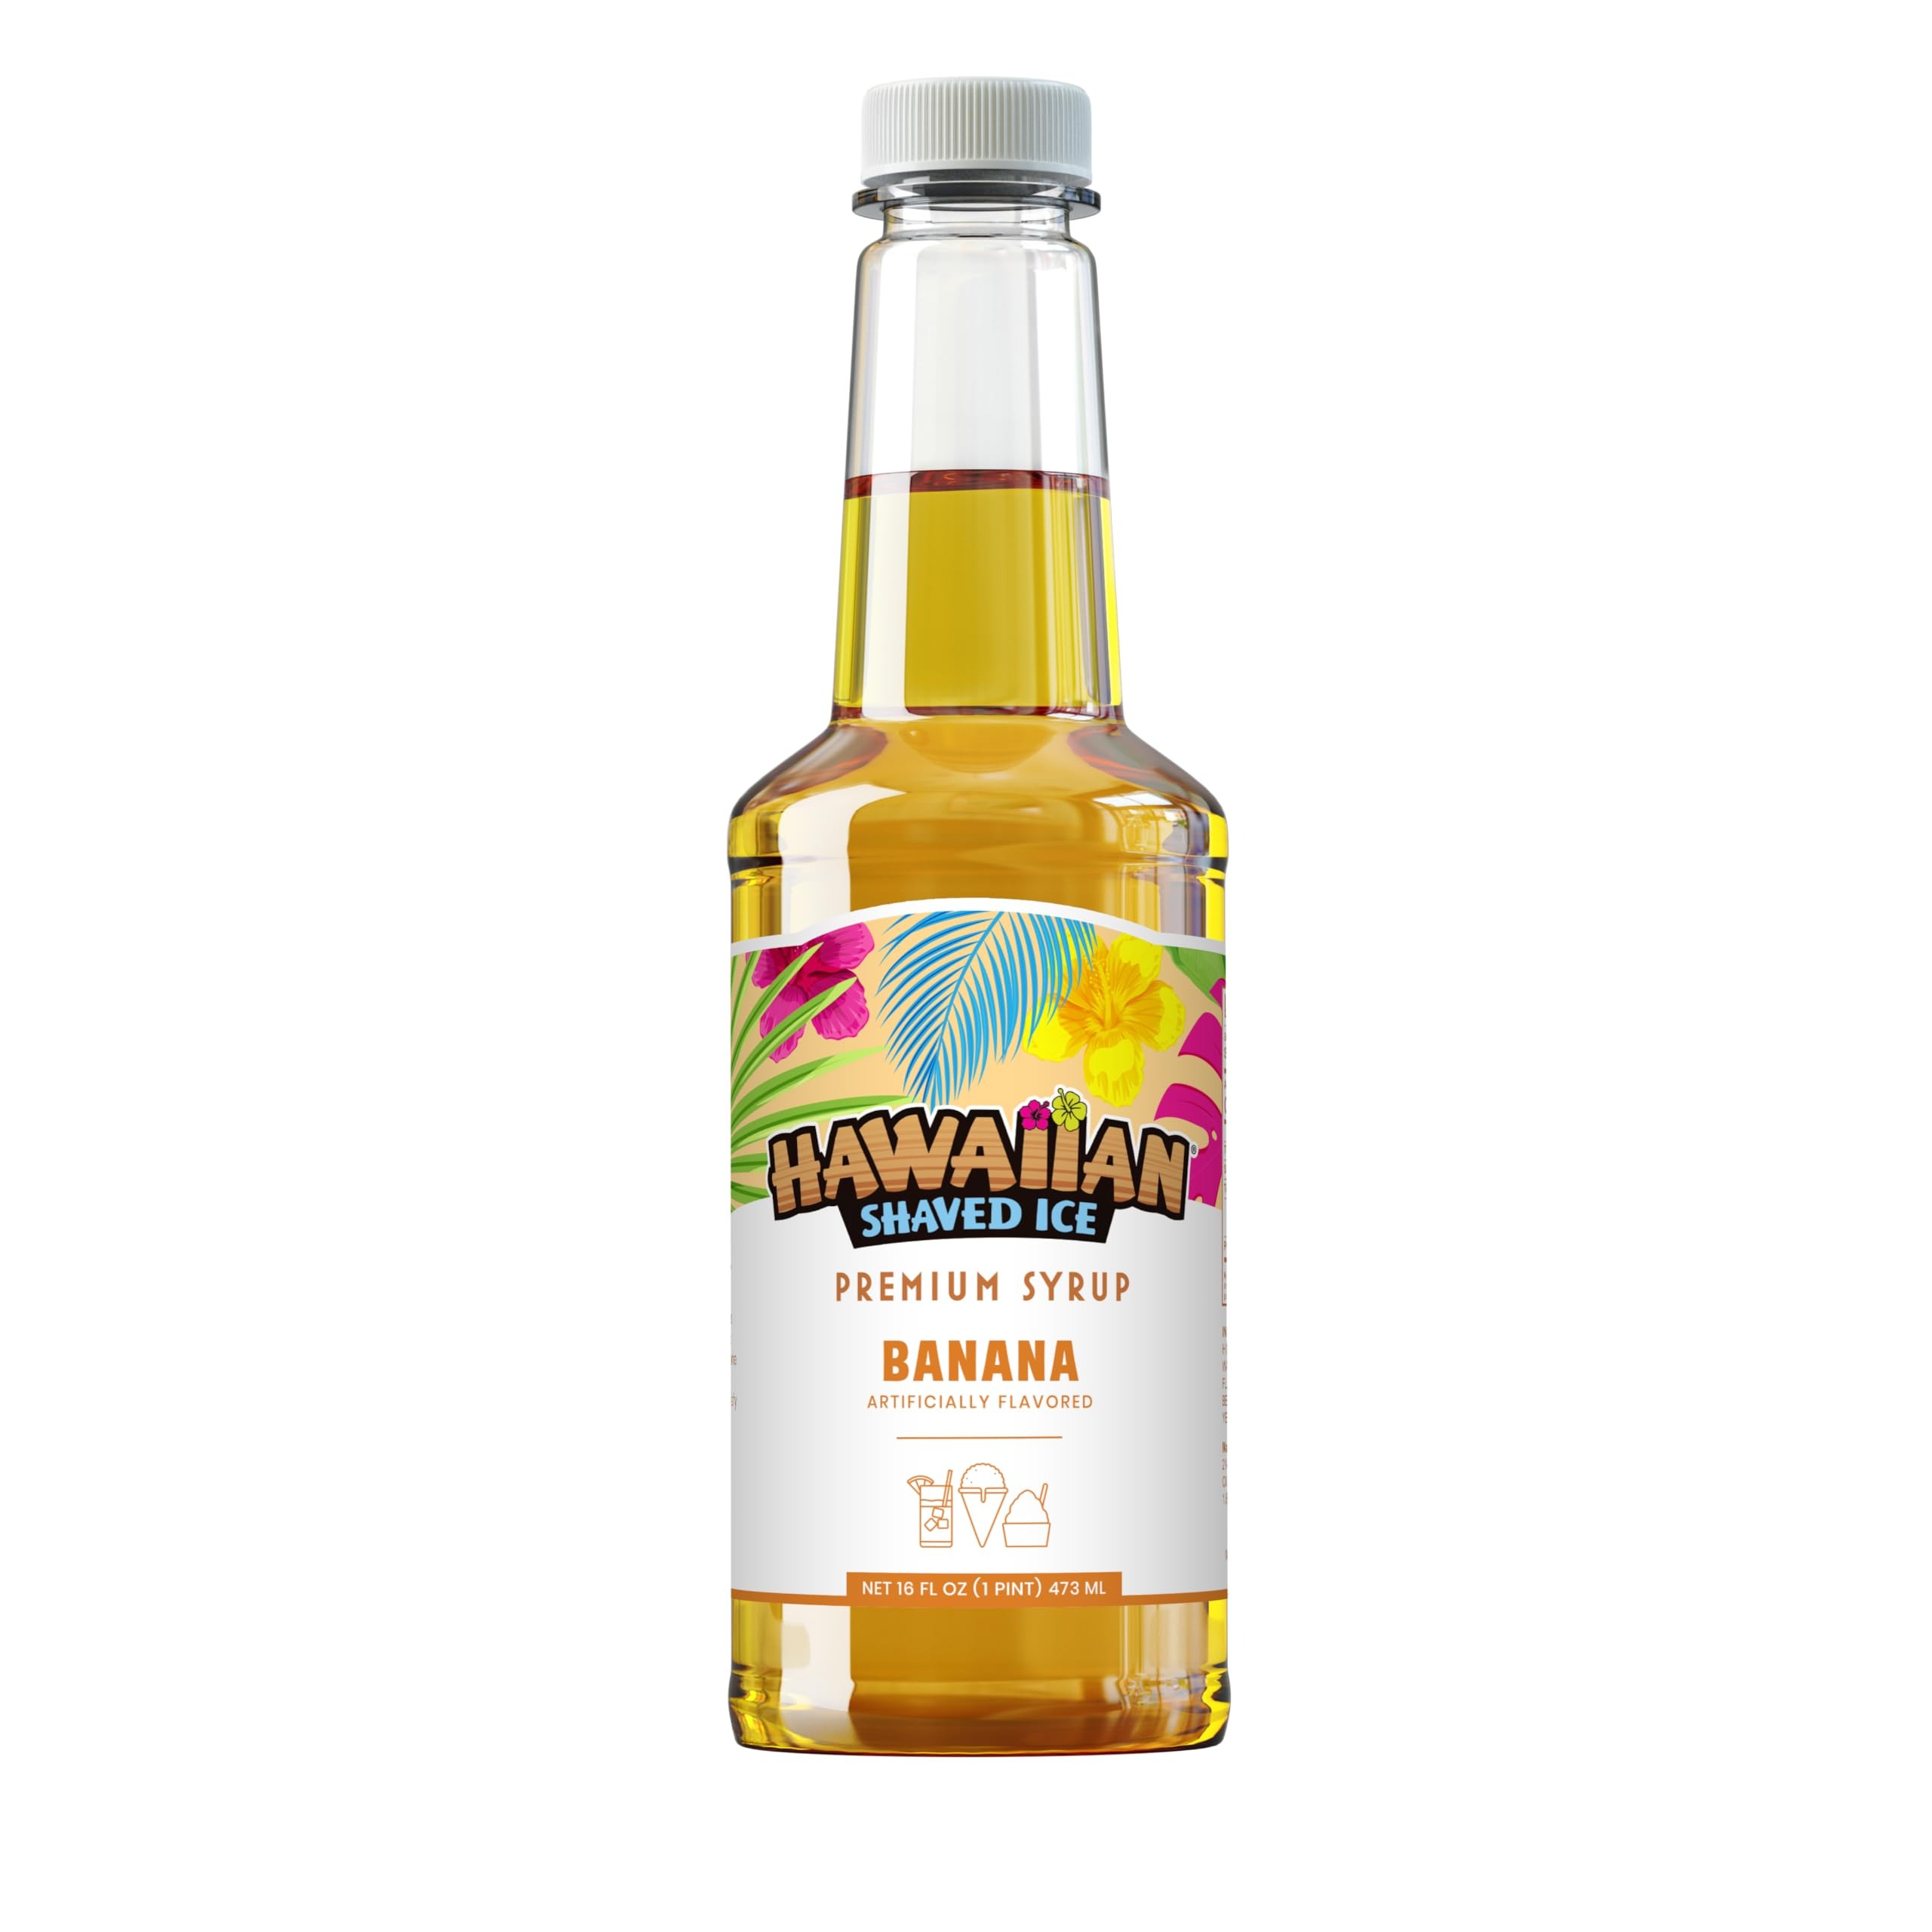
Item Name: Hawaiian Shaved Ice Banana Syrup - Nut Soy Dairy Free - Flavor Fluffy & Crunchy Snow Cones - Shelf Stable - Makes 8 Servings - 16 ounces
Bullet Point 1: Highly recommended for those with food allergies. Shelf-stable high fructose corn syrup has a shelf life of 2 to 3 years. Nut-free, no refrigeration necessary, and none of our flavors contain soy, wheat, dairy, starch, flour, or egg products. Made with natural and artificial flavoring. Not from concentrate, no need to add water.
Bullet Point 2: Durable plastic pint [16-ounce] bottle of flavoring can make about eight 6-ounce snow cones when you use 2 ounces of syrup. This is the same syrup used by professional shaved ice stands! Kids love the classic Banana flavor! Great for birthday parties, sleepovers, picnics, church gatherings, and backyard BBQs, each pint-size bottle makes approximately 8 six-ounce perfectly-flavored snowcones.
Bullet Point 3: Add flavor to your margarita and other drinks like granitas, Italian soda, black coffee, hot chocolate, slushie, smoothies, shakes, popsicles, seltzer, soda water, and more. A variety of flavor options and great value.
Bullet Point 4: Sweet like Banana fruit juice, no chemical or artificial aftertaste, just the naturally simple, sweet, slushy snow cones you remember from concession stands at fairs and carnivals. Each flavor is made with quality ingredients and bottled at our manufacturing facility in North Carolina. Each plastic pint [16-ounce] bottle of flavoring can make about eight 6-ounce snow cones when you use 2 ounces of syrup. This is the same syrup used by professional shaved ice stands!
Bullet Point 5: Treat yourself to something sweet! Flavors: Cherry, Grape, Blue Raspberry, Strawberry, Lemon-Lime, classic Banana, Tiger's Blood (a perfect mix of watermelon, strawberry, and coconut - a carnival mainstay), Root Beer, Watermelon, and Piña Colada, breezy Bahama Mama, Blue Cotton Candy, Coconut, Dreamsycle, sour Green Apple, tropical Mango, Peach, Pineapple, Pink Bubble Gum, and festive Wedding Cake (a blend of vanilla, almond, cake, and of course, frosting flavors).
Product Description: Indulge in a unique tropical delight! Hawaiian Shaved Ice’s signature Tiger's Blood syrup blends watermelon and strawberry flavors, topped with a hint of coconut, creating a vibrant and rich taste experience. Reminisce about the simple joys of fairground treats with our authentic syrup flavors. Free from artificial aftertastes, they are crafted with premium ingredients at our North Carolina facility. Enjoy professional-grade syrups at home! Perfect for various gatherings, each pint yields about 16 six-ounce snow cones. The vivid red color and taste makes Tiger’s Blood a hit with both children and adults. Ideal for those with dietary restrictions, these syrups are nut-free, shelf-stable, and contain no soy, wheat, dairy, starch, flour, or egg ingredients. Crafted using natural and artificial flavorings. Dye free syrups are available. Hawaiian Shaved Ice syrups are formulated for immediate use–no dilution or preparation time needed. A quick shake is all it takes to mix any settled ingredients. We combine natural and artificial components with a high fructose corn syrup foundation to create an array of delicious flavors suitable for any occasion throughout the year. Each 16-ounce container provides 8 servings, using 2 oz of syrup per 6 oz of ice. Available in pint and gallon sizes, our durable bottles ensure safe shipping. Pouring spouts and pumps sold separately. Enjoy a long shelf life of 2-3 years, with no refrigeration required after opening. For longer-lasting shaved ice, consider chilling the syrup briefly before use. Explore our extensive flavor range, from traditional favorites to unique blends. Available individually or in multi-flavor packs. Versatile beyond shaved ice, enhance your favorite cocktails and desserts, transforming granitas, Italian soda, black coffee, hot chocolate, slushie, smoothies, shakes, popsicles, seltzer, soda water, and more!
Value: 16.0
Unit: Fl Oz

Price: 31.58